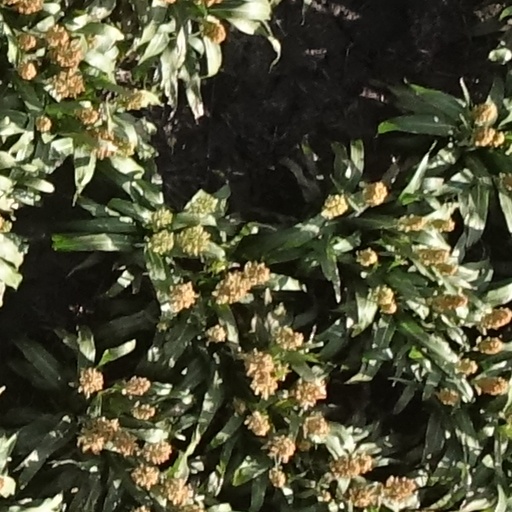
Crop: sorghum